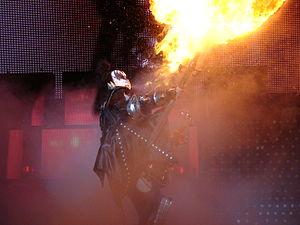
Kiss est un groupe rock américain, originaire de New York. Il est formé en janvier 1973 par le guitariste Paul Stanley et le bassiste Gene Simmons. Très populaires, notamment grâce à leurs maquillages, leurs costumes extravagants, leurs nombreux effets spéciaux sur scène et la célèbre très grande langue de Gene Simmons, Kiss a vendu plus de 60 millions d'albums aux États-Unis et plus de 150 millions à l'échelle mondiale, ce qui fait de Kiss un des groupes les plus vendeurs de l'histoire de la musique. Le groupe et ses membres en solo ont récolté 30 disques d'or, 9 disques de platine et 10 disques multi-platine pour les seuls États-Unis. Kiss est également connu pour ses nombreux produits dérivés qui se vendent en quantité industrielle, si bien qu'en 2006 la « marque » Kiss est évaluée à un milliard de dollars américains. Kiss est ainsi l'un des plus grands groupes de hard rock et l'un des plus couronnés de succès de l'histoire de la musique. Il est également l'un des groupes précurseurs du glam metal, un genre très populaire durant les années 1980.